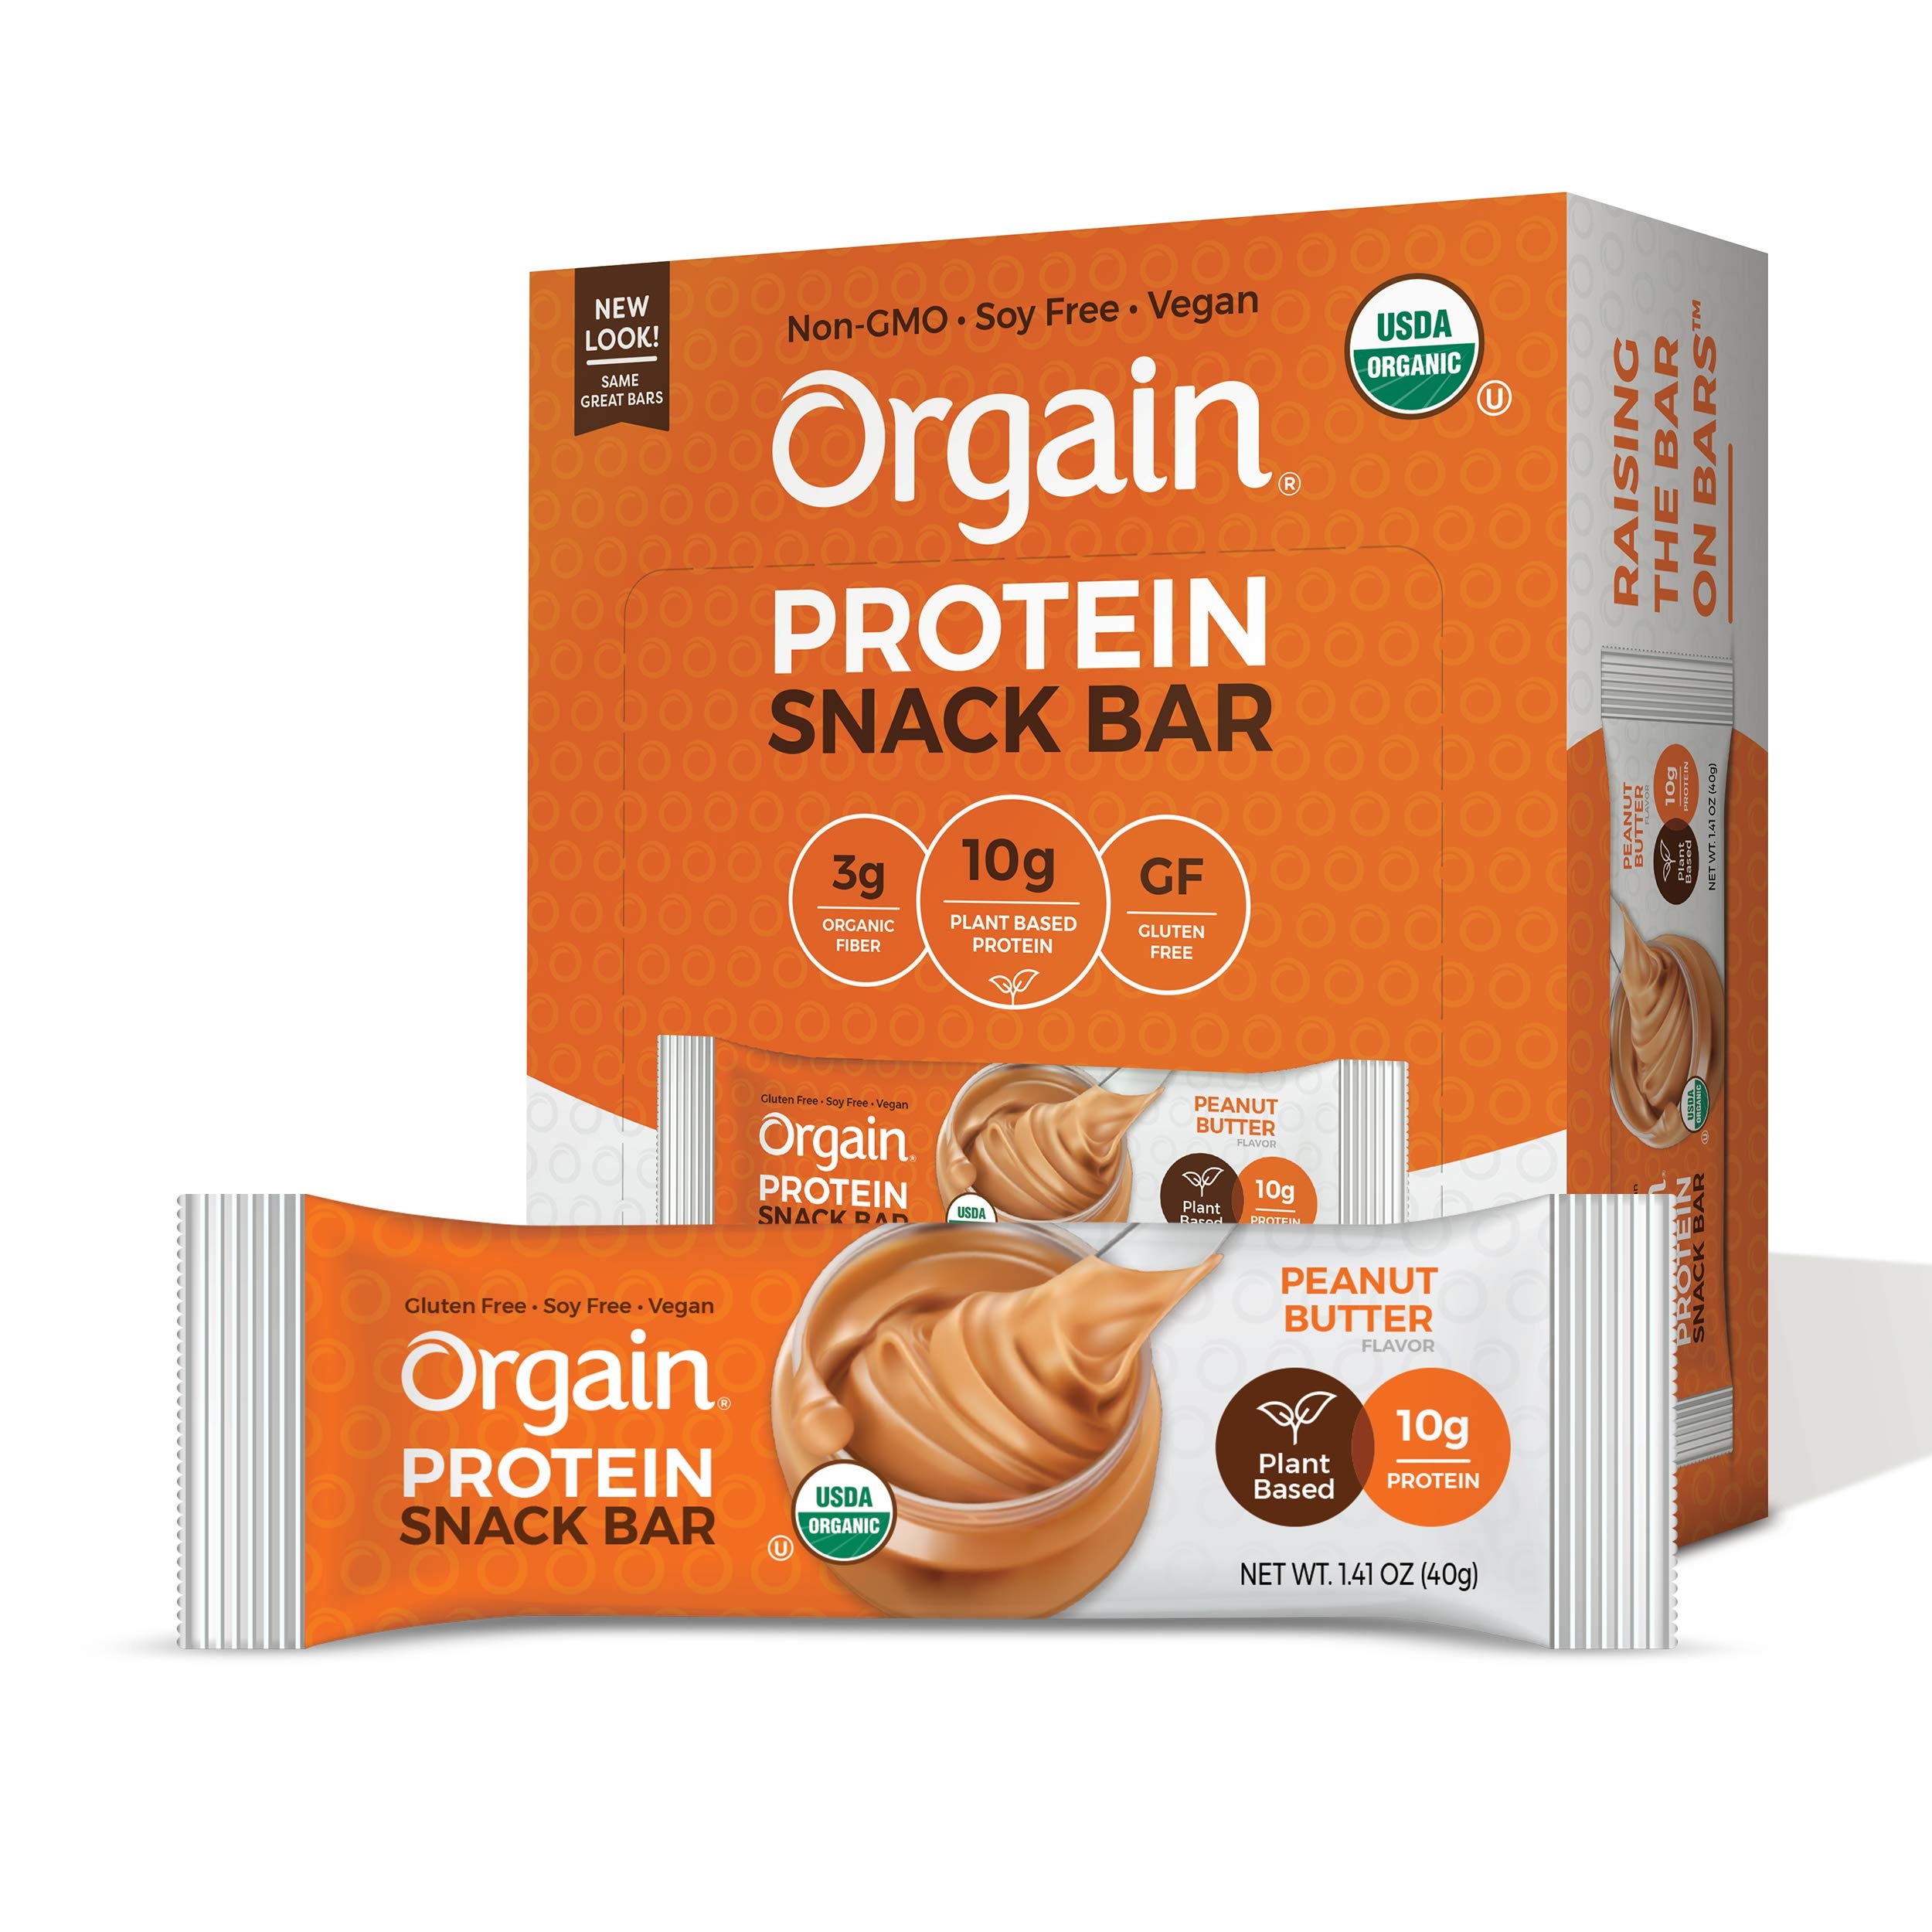
Item Name: Orgain Organic Plant Based Protein Bar, Peanut Butter - Vegan, Gluten Free, Dairy Free, Soy Free, Lactose Free, Kosher, Non-GMO, 1.41 Ounce, 12 Count (Packaging May Vary)
Bullet Point 1: 10g* Organic Plant-Based Protein
Bullet Point 2: Certified USDA Organic & Non-GMO
Bullet Point 3: 5g* Prebiotic + Fiber
Bullet Point 4: No Artificial Colors, Flavors, Or Preservatives
Bullet Point 5: Gluten Free
Bullet Point 6: No Soy or Dairy Ingredients
Bullet Point 7: Delicious Taste - We’re serious about good, clean nutrition, and when we say “good” – we mean it in every sense of the word!
Bullet Point 8: Clean Nutrition - Orgain products are Certified Organic whenever possible, and made without soy ingredients, carrageenan, and GMOs.
Bullet Point 9: High Quality Ingredients - we search high and low, far and wide, to bring you the very best ingredients – be they non-gmo, organic, gluten free, or otherwise.
Product Description: You can’t eat a whole jar of peanut butter in public. At least we wouldn’t recommend it. But you can have the Peanut Butter flavored Organic Protein Bar in sweet, savory, peanut butter flavor. With 10g* of organic plant-based protein and 6g* of prebiotic fiber, it’s the ultimate fuel for your peanut butter cravings. Perfect for scaling cliffs, dominating workdays, or just embracing your inner nutty spirit. Sling it in your pocket, stuff it in your backpack, or hide it in your secret snack drawer—this bar is always up for an adventure. What’s inside: 10g* Organic Plant-Based Protein Certified USDA Organic & Non-GMO 5g* Prebiotic + Fiber No Artificial Colors, Flavors, Or Preservatives Gluten Free No Soy or Dairy Ingredients On-The-Go Conveniently packaged and ready when you are! USDA Organic Plant Based Nutrition at its Best Gluten Free What We're All About Delicious Taste - We’re serious about good, clean nutrition, and when we say “good” – we mean it in every sense of the word! Clean Nutrition - Orgain products are Certified Organic whenever possible, and made without soy ingredients, carrageenan, and GMOs. High Quality Ingredients - we search high and low, far and wide, to bring you the very best ingredients – be they non-gmo, organic, gluten free, or otherwise.
Value: 1.0
Unit: Count

Price: 28.18